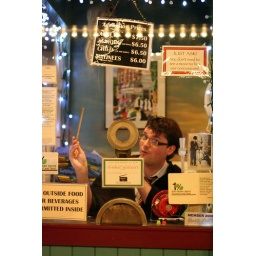
Tony Potter in the box office